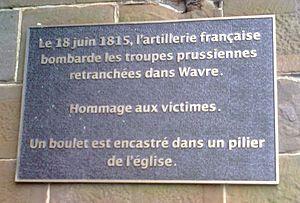
Eglise Saint Jean Baptiste de Wavre. Plaque commémorative des combats de 1815. Boulet dans un des piliers.
La bataille de Wavre opposa trois corps d'armée de l'Empire français commandés par le maréchal Grouchy à une arrière-garde prussienne sous les ordres de Johann von Thielmann les 18 et 19 juin 1815. Bien que les Prussiens aient finalement été repoussés par les Français, ils résistèrent assez longtemps pour permettre à la principale armée prussienne, commandée par Blücher, d'aller secourir les forces de Wellington et ainsi triompher contre Napoléon Iᵉʳ, lors de la bataille de Waterloo.
L'église Saint-Jean-Baptiste est une église gothique du XVᵉ siècle située au centre de la ville de Wavre, ville de la province belge du Brabant wallon.